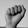
ASL letter: A